Sławomir Peszko

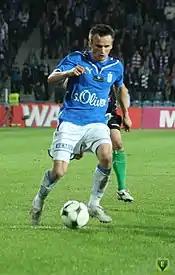
Peszko playing for Lech Poznań in 2010

In June 2008, he returned to the top flight when he signed for Lech Poznań after his contract with Płock expired. His first season ended with him winning the Polish Cup for a second time, after he netted the only goal of the final against Ruch Chorzów. In his second season Peszko finished as the leading assist-maker in the league (with 14 assists), alongside his eight goals which helped the club win the league title.